Voxel-Man

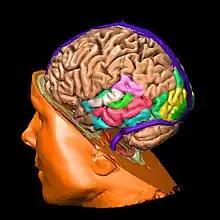
Brain rendered with VOXEL-MAN from magnetic resonance imaging data 1998

VOXEL-MAN is the name of a set of computer programs for creation and visualization of three-dimensional digital models of the human body derived from cross-sectional images of computer tomography, magnetic resonance tomography or photography (e. g. the Visible Human Project). It was developed at the University Medical Center Hamburg-Eppendorf. Applications include diagnostic imaging, digital anatomical atlases and surgery simulators. The 3D interactive atlases of anatomy and radiology for brain/skull (published 1998), inner organs (published 2000) and upper limb (published 2008) are available for free download. The name Voxel-Man is derived from the term voxel, the elementary cuboid component of a digital representation of a three-dimensional object ( a "three dimensional pixel"). Occasionally the name Voxel-Man is also used as a general term for a digital representation of the human body.